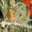
Label: mouse